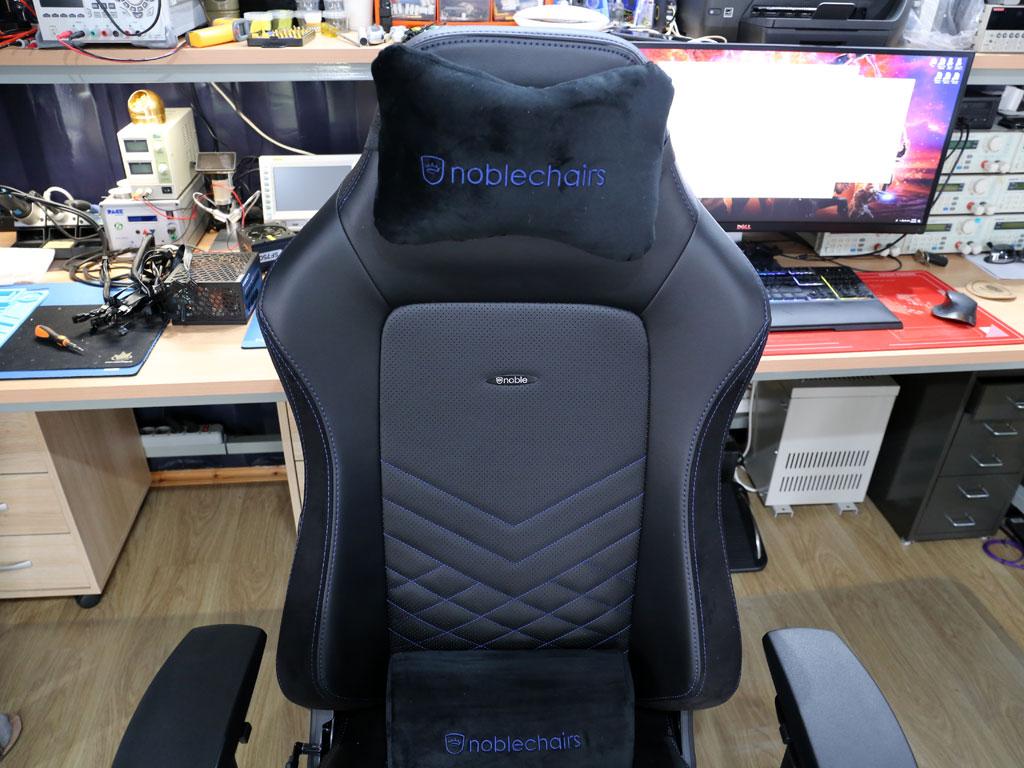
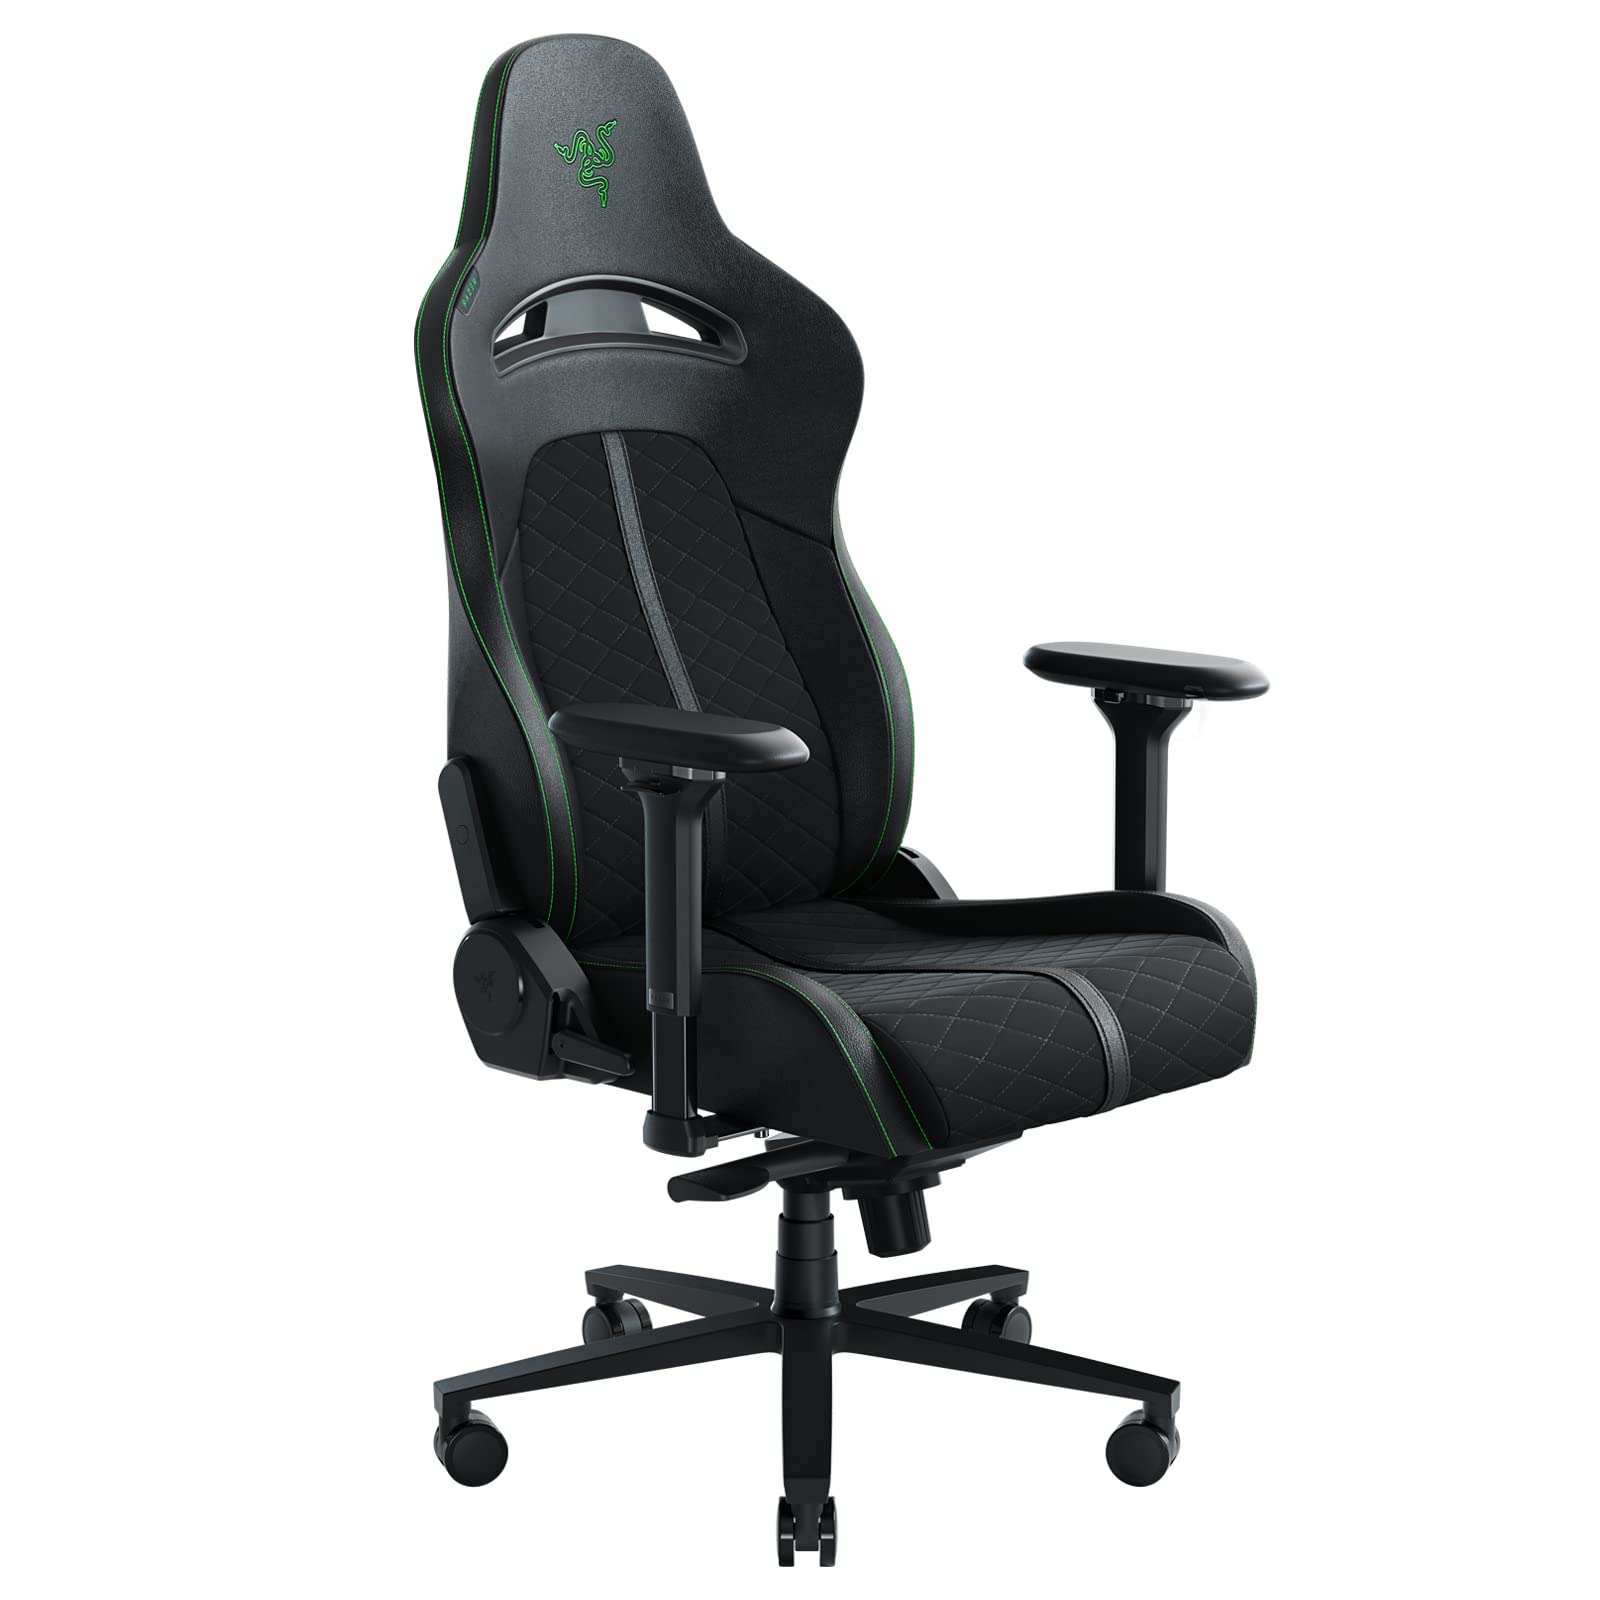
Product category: items_chair
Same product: no